Nuuk Port and Harbour

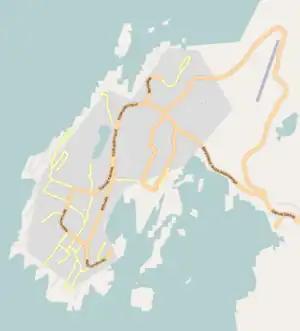
Map of Nuuk showing the harbour towards the southeast

Nuuk Port and Harbour is the largest port in Greenland. It is located in the southeastern area of the city of Nuuk known as Old Nuuk. The harbour entrance is restricted due to tides during much of the year, and ice during winter.